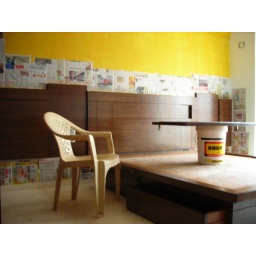
Bed with yellow wall behind.Also notice the storage space beneath the bed